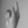
ASL letter: K